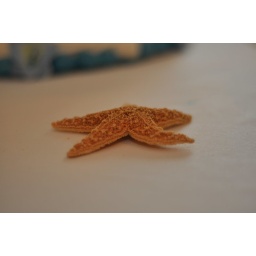
starfish on table in front of the cake